NASA X

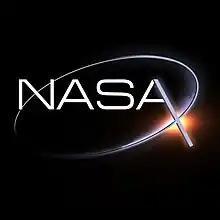

NASA X is a half-hour television program and vodcast developed by co-producers Michael Bibbo and Kevin Krigsvold in partnership with the NASA Langley Research Center. The program premiered in August 2012. It currently airs on DIRECTV, cable, iTunes, Hulu, NASA Television, and is available on certain aircraft as in-flight entertainment. The program is consistently one of the top downloaded programs on NASA.gov. It is currently starting its 7th season.